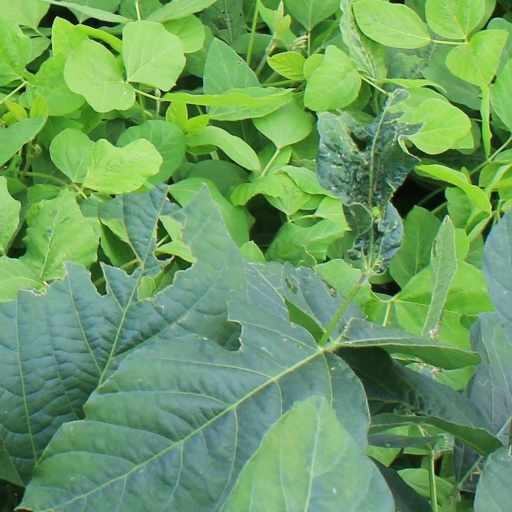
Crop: soybean